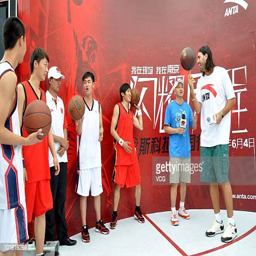
basketball player attends an activity with fans